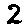
Label: 2